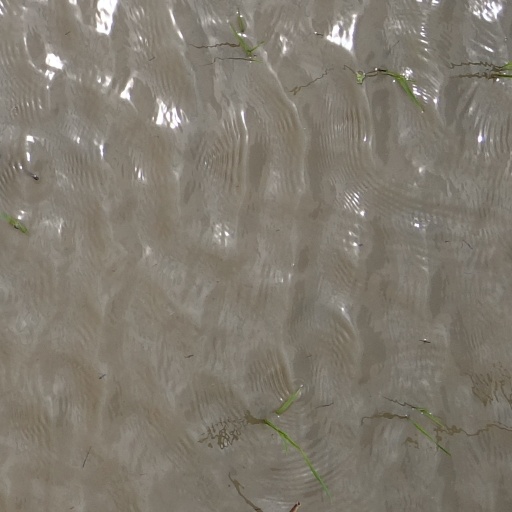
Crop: rice